James Otis Sr.

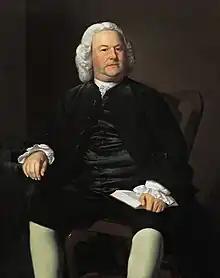
James Otis Sr. portrait by John Singleton Copley

James Otis Sr. (1702–1778) was a prominent lawyer in the Province of Massachusetts Bay. His sons James Otis Jr. and Samuel Allyne Otis also rose to prominence, as did his daughter Mercy Otis Warren. He was often called "Colonel James" because of his military rank and also to distinguish between him and his famous son. He was a stalwart member of the Popular Party, as was his son, in Boston, Massachusetts.